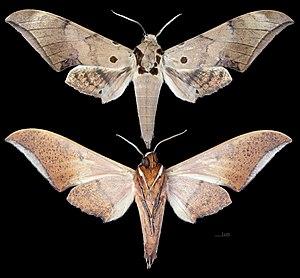
Le genre Ambulyx regroupe des insectes lépidoptères de la famille des Sphingidae, sous-famille des Smerinthinae, tribu des Ambulycini.